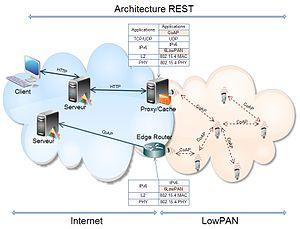
Architecture REST avec CoAP version2